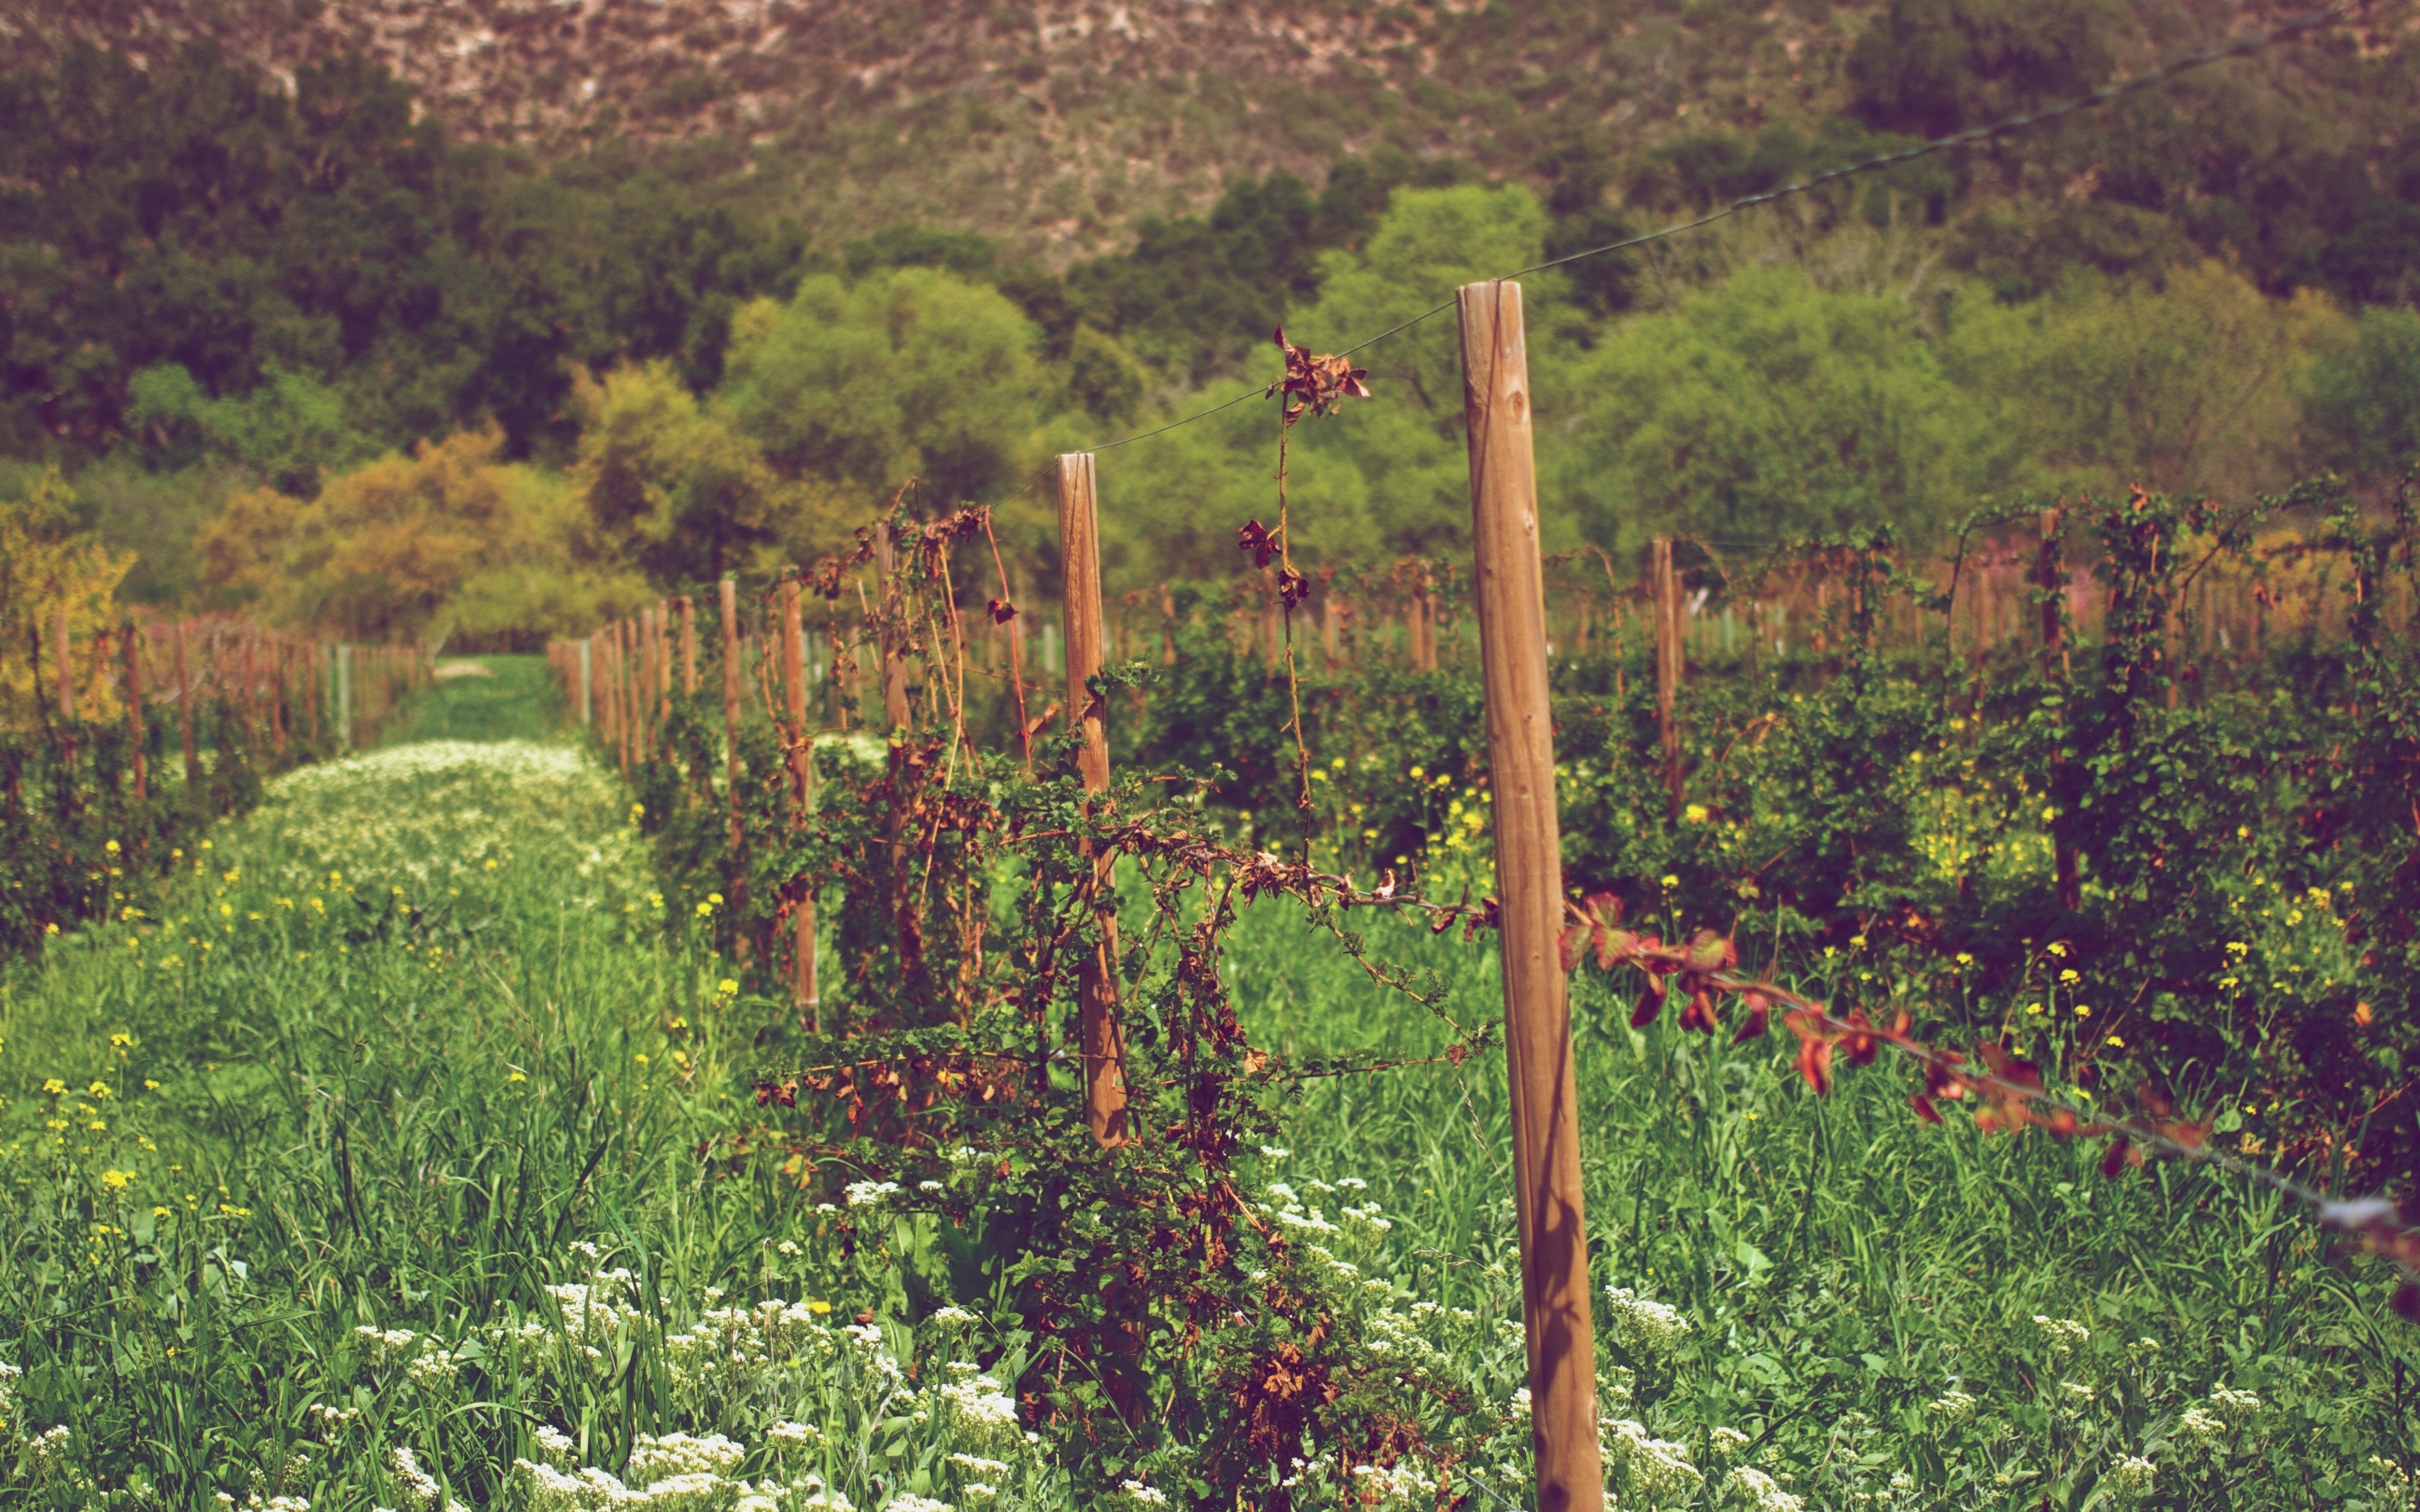
tree, fence, plant, vineyard, meadow, flower, produce, botany, agriculture, garden, flora, shrub, flowering plant, grass family, land plant